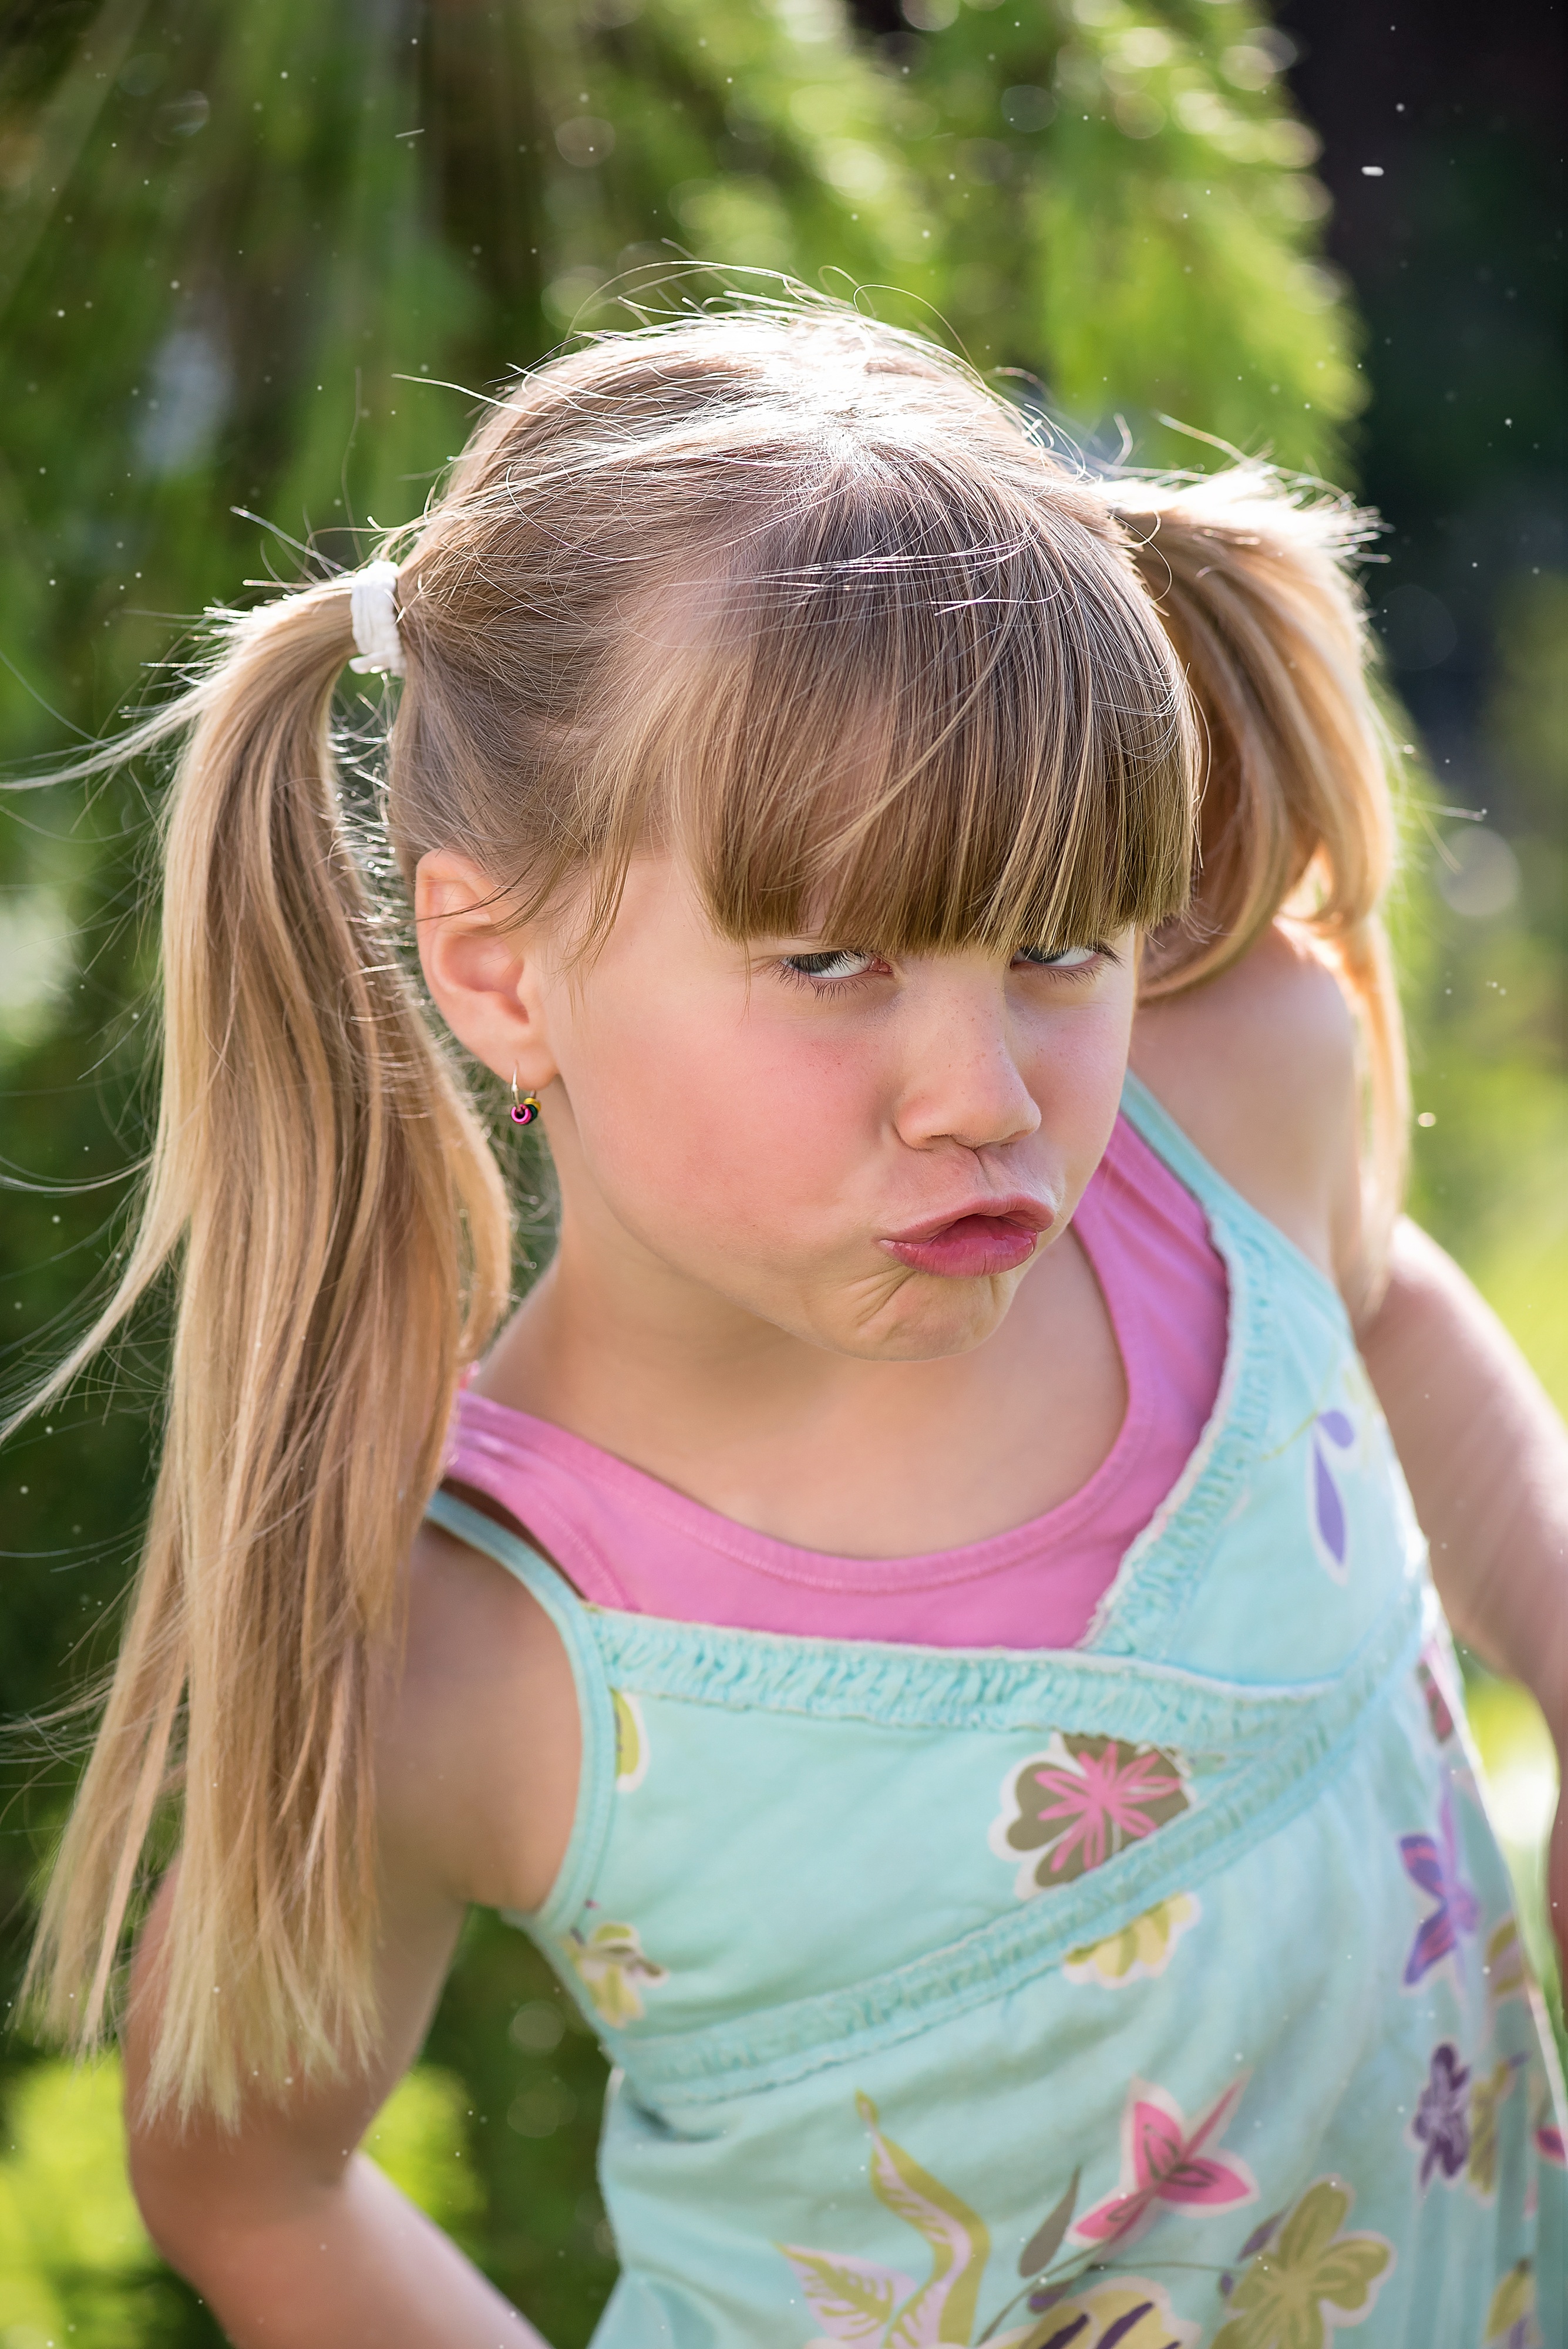
nature, person, people, girl, woman, hair, play, flower, view, portrait, model, spring, child, human, close, facial expression, season, hairstyle, smile, face, infant, toddler, eye, skin, beauty, blond, out, photo shoot, braids, portrait photography